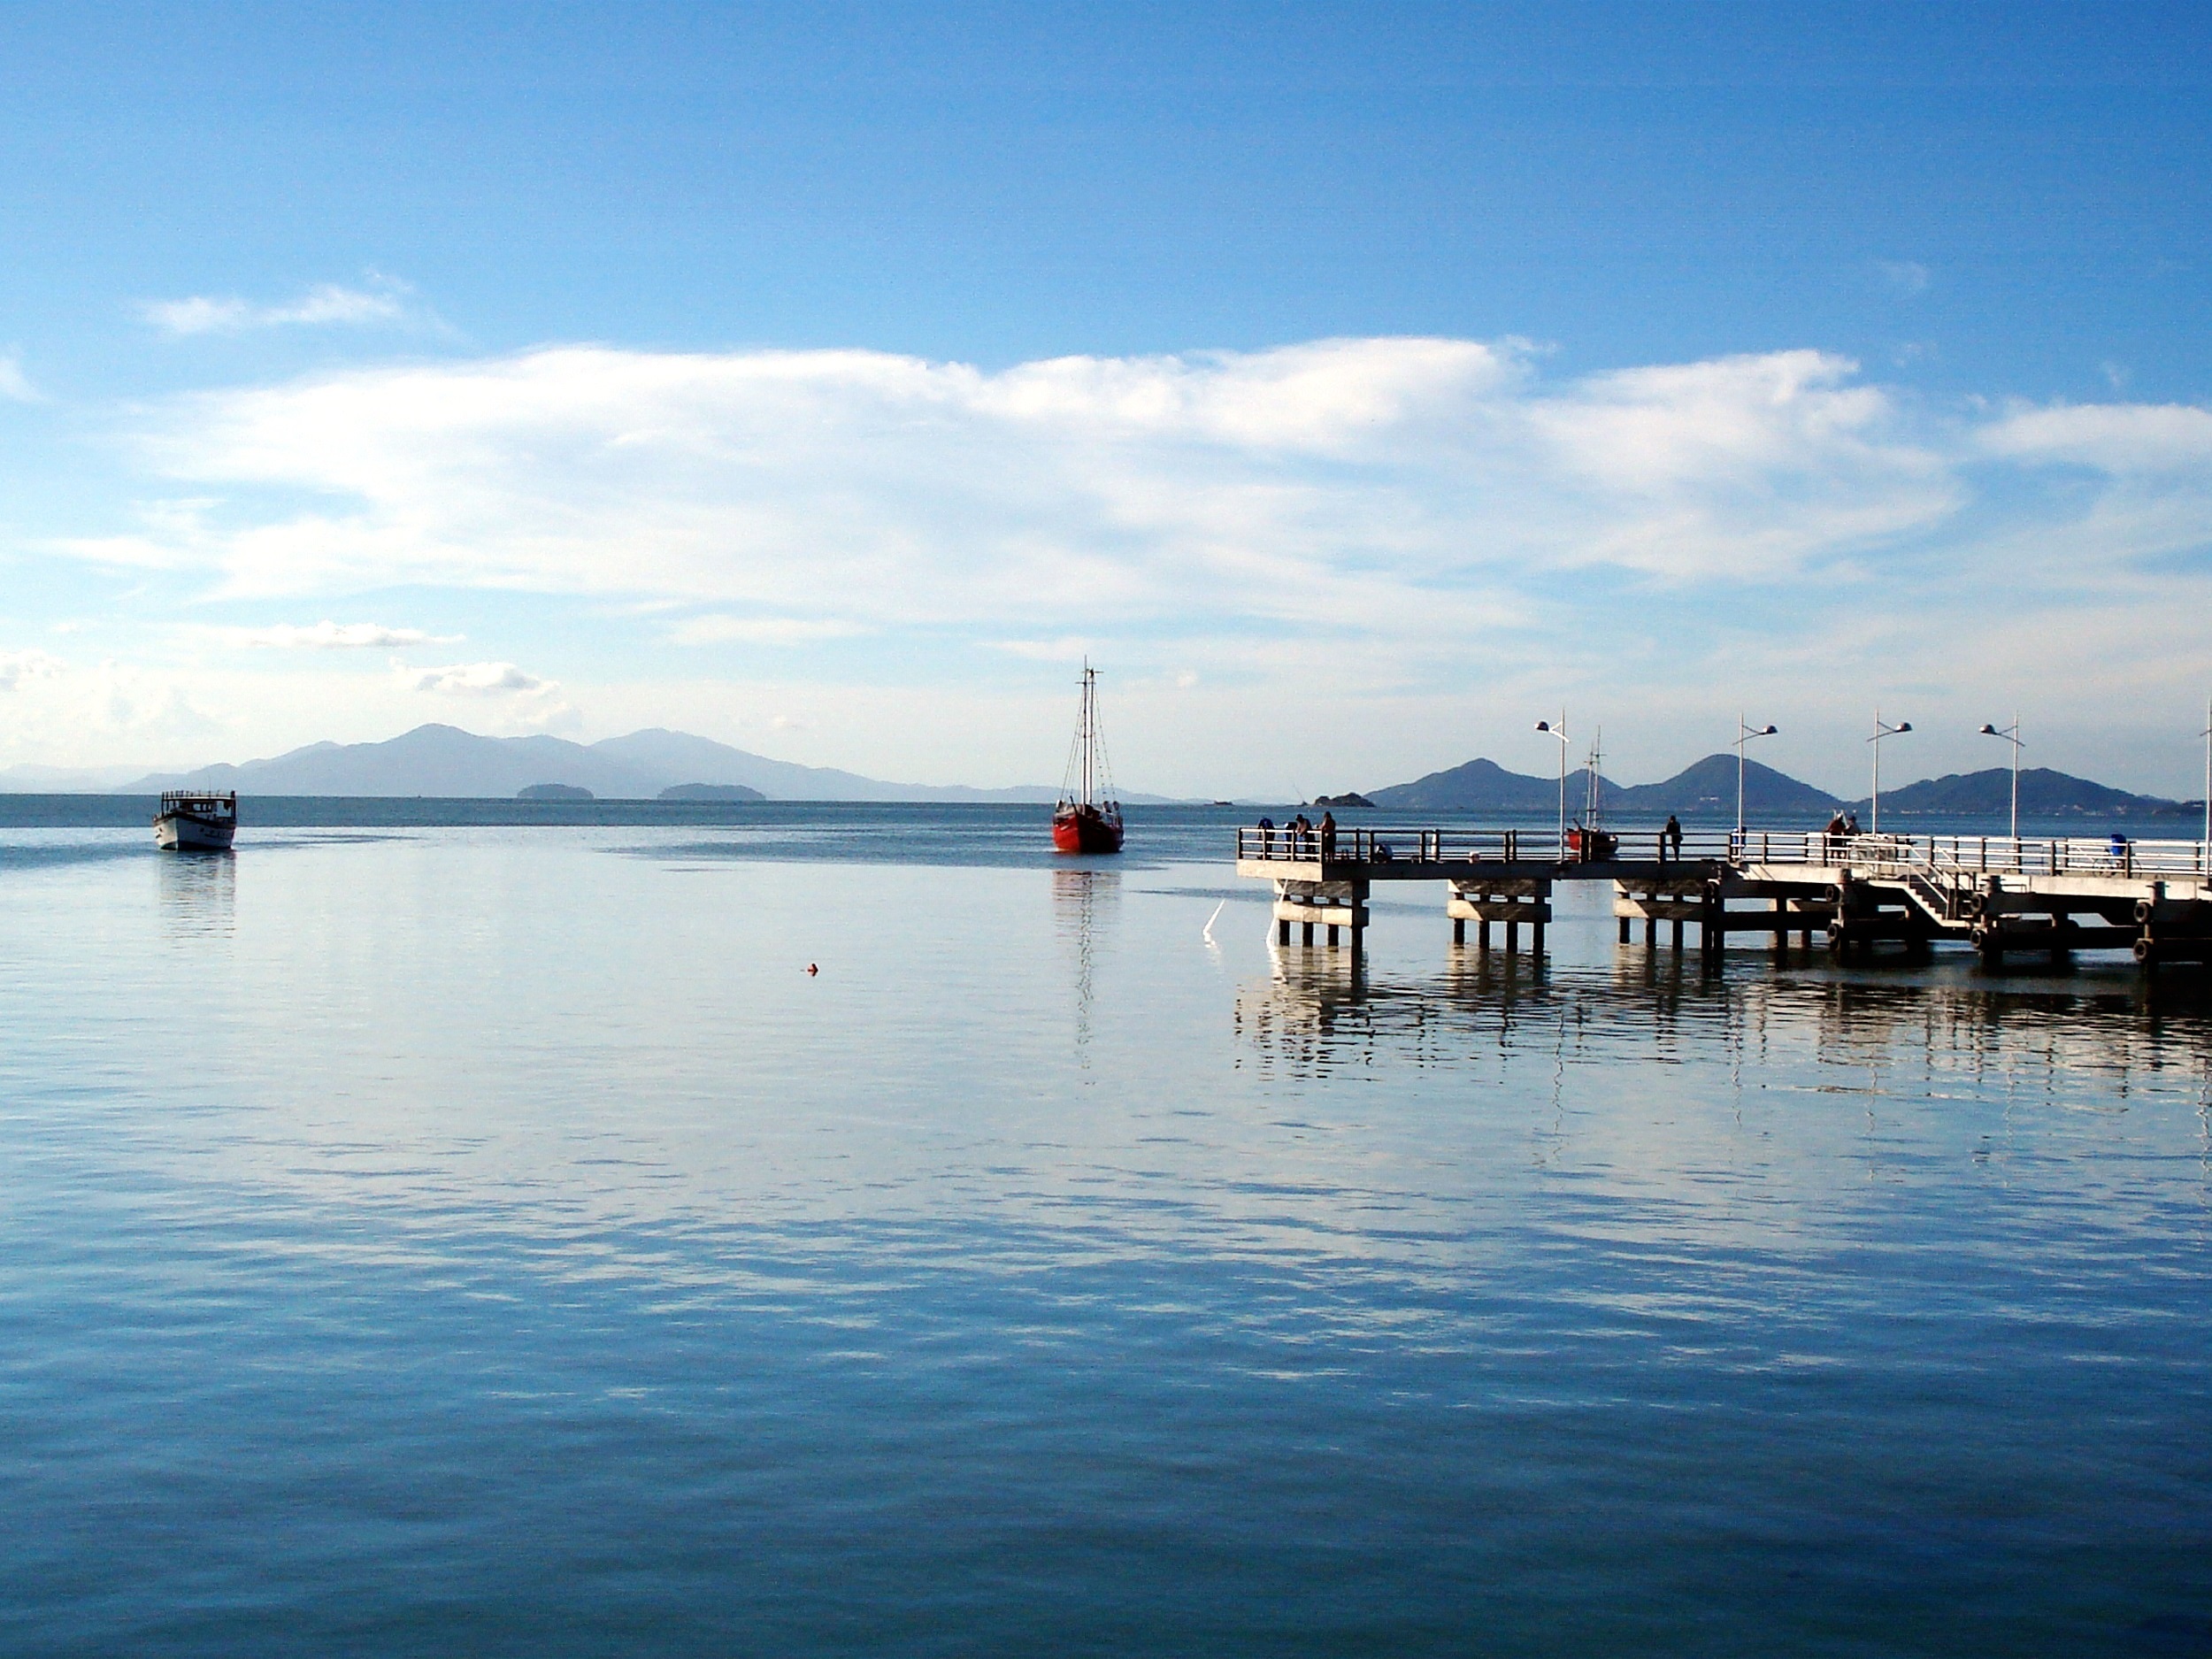
sea, coast, water, ocean, horizon, dock, boat, shore, lake, dusk, reflection, vehicle, bay, harbor, marina, boating